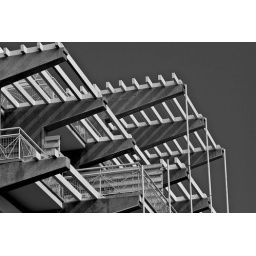
And in black and white I think the lines stand out much more.